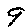
Label: 9